Blue Dragon: Awakened Shadow

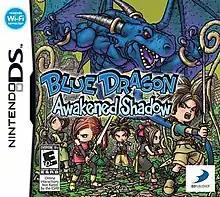
North American box art

is an action role-playing video game developed by Mistwalker and tri-Crescendo for the Nintendo DS. It was released by Namco Bandai in Japan in October 2009 and Europe in September 2010 and by D3 Publisher in North America in May 2010.